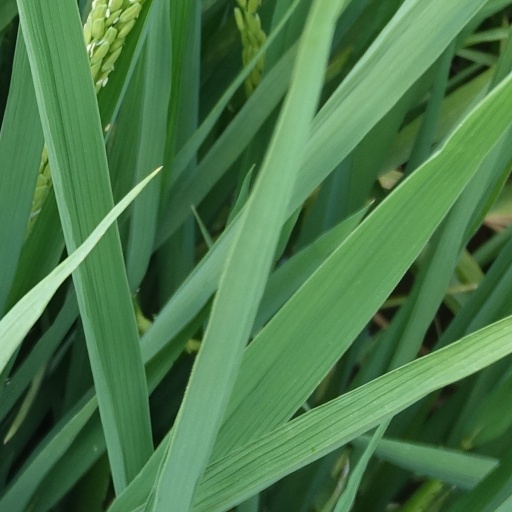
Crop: rice